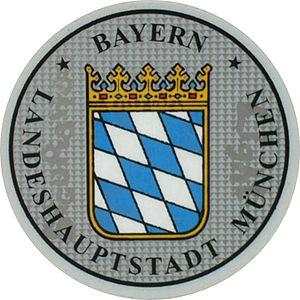
La plaque d'immatriculation allemande est un dispositif permettant l'identification des véhicules du parc automobile allemand.